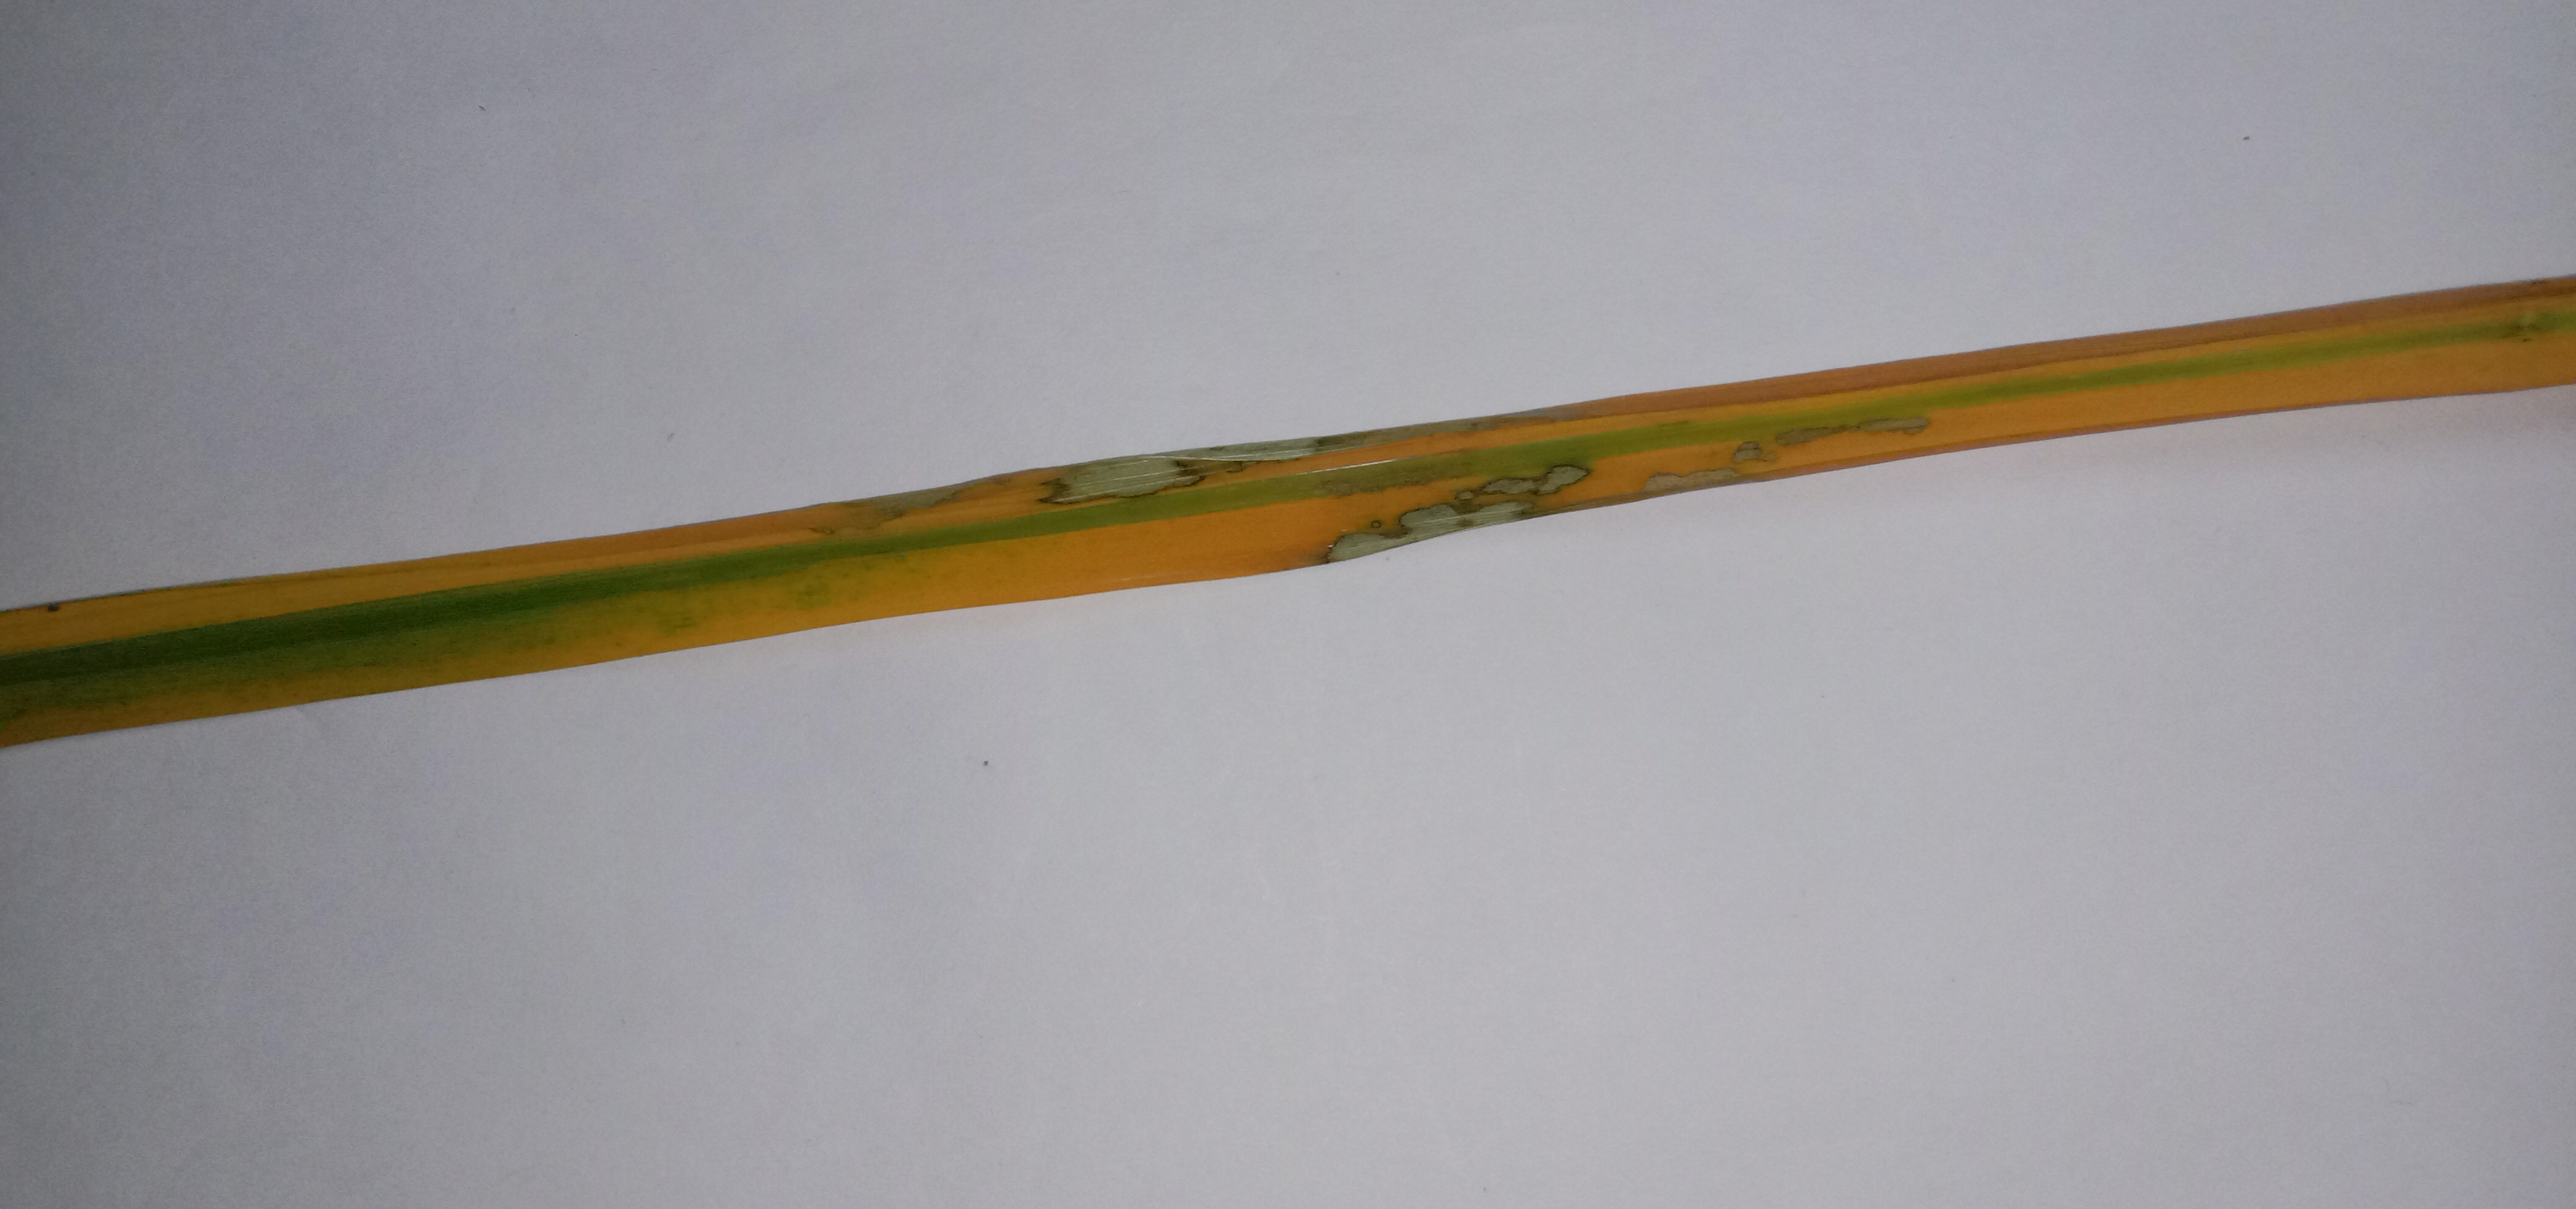
Label: Rice___Brown_Spot